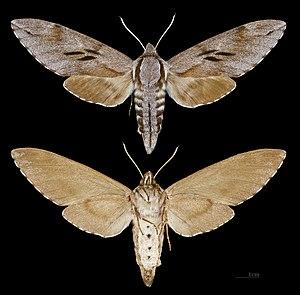
Le genre Sphinx regroupe des lépidoptères de la famille des Sphingidae, de la sous-famille des Sphinginae et de la tribu des Sphingini.
La tribu des Sphingini regroupe des lépidoptères de la famille des Sphingidae, de la sous-famille des Sphinginae.